Penalty shot

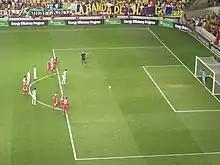
An association football player preparing to take a penalty kick, 2013.

A penalty shot or penalty kick is a play used in several sports whereby a goal is attempted during untimed play. Depending on the sport, when a player commits certain types of penalties, the opposition is awarded a penalty shot or kick attempt. The rules on how a player attempts a penalty shot or kick also varies between sports.